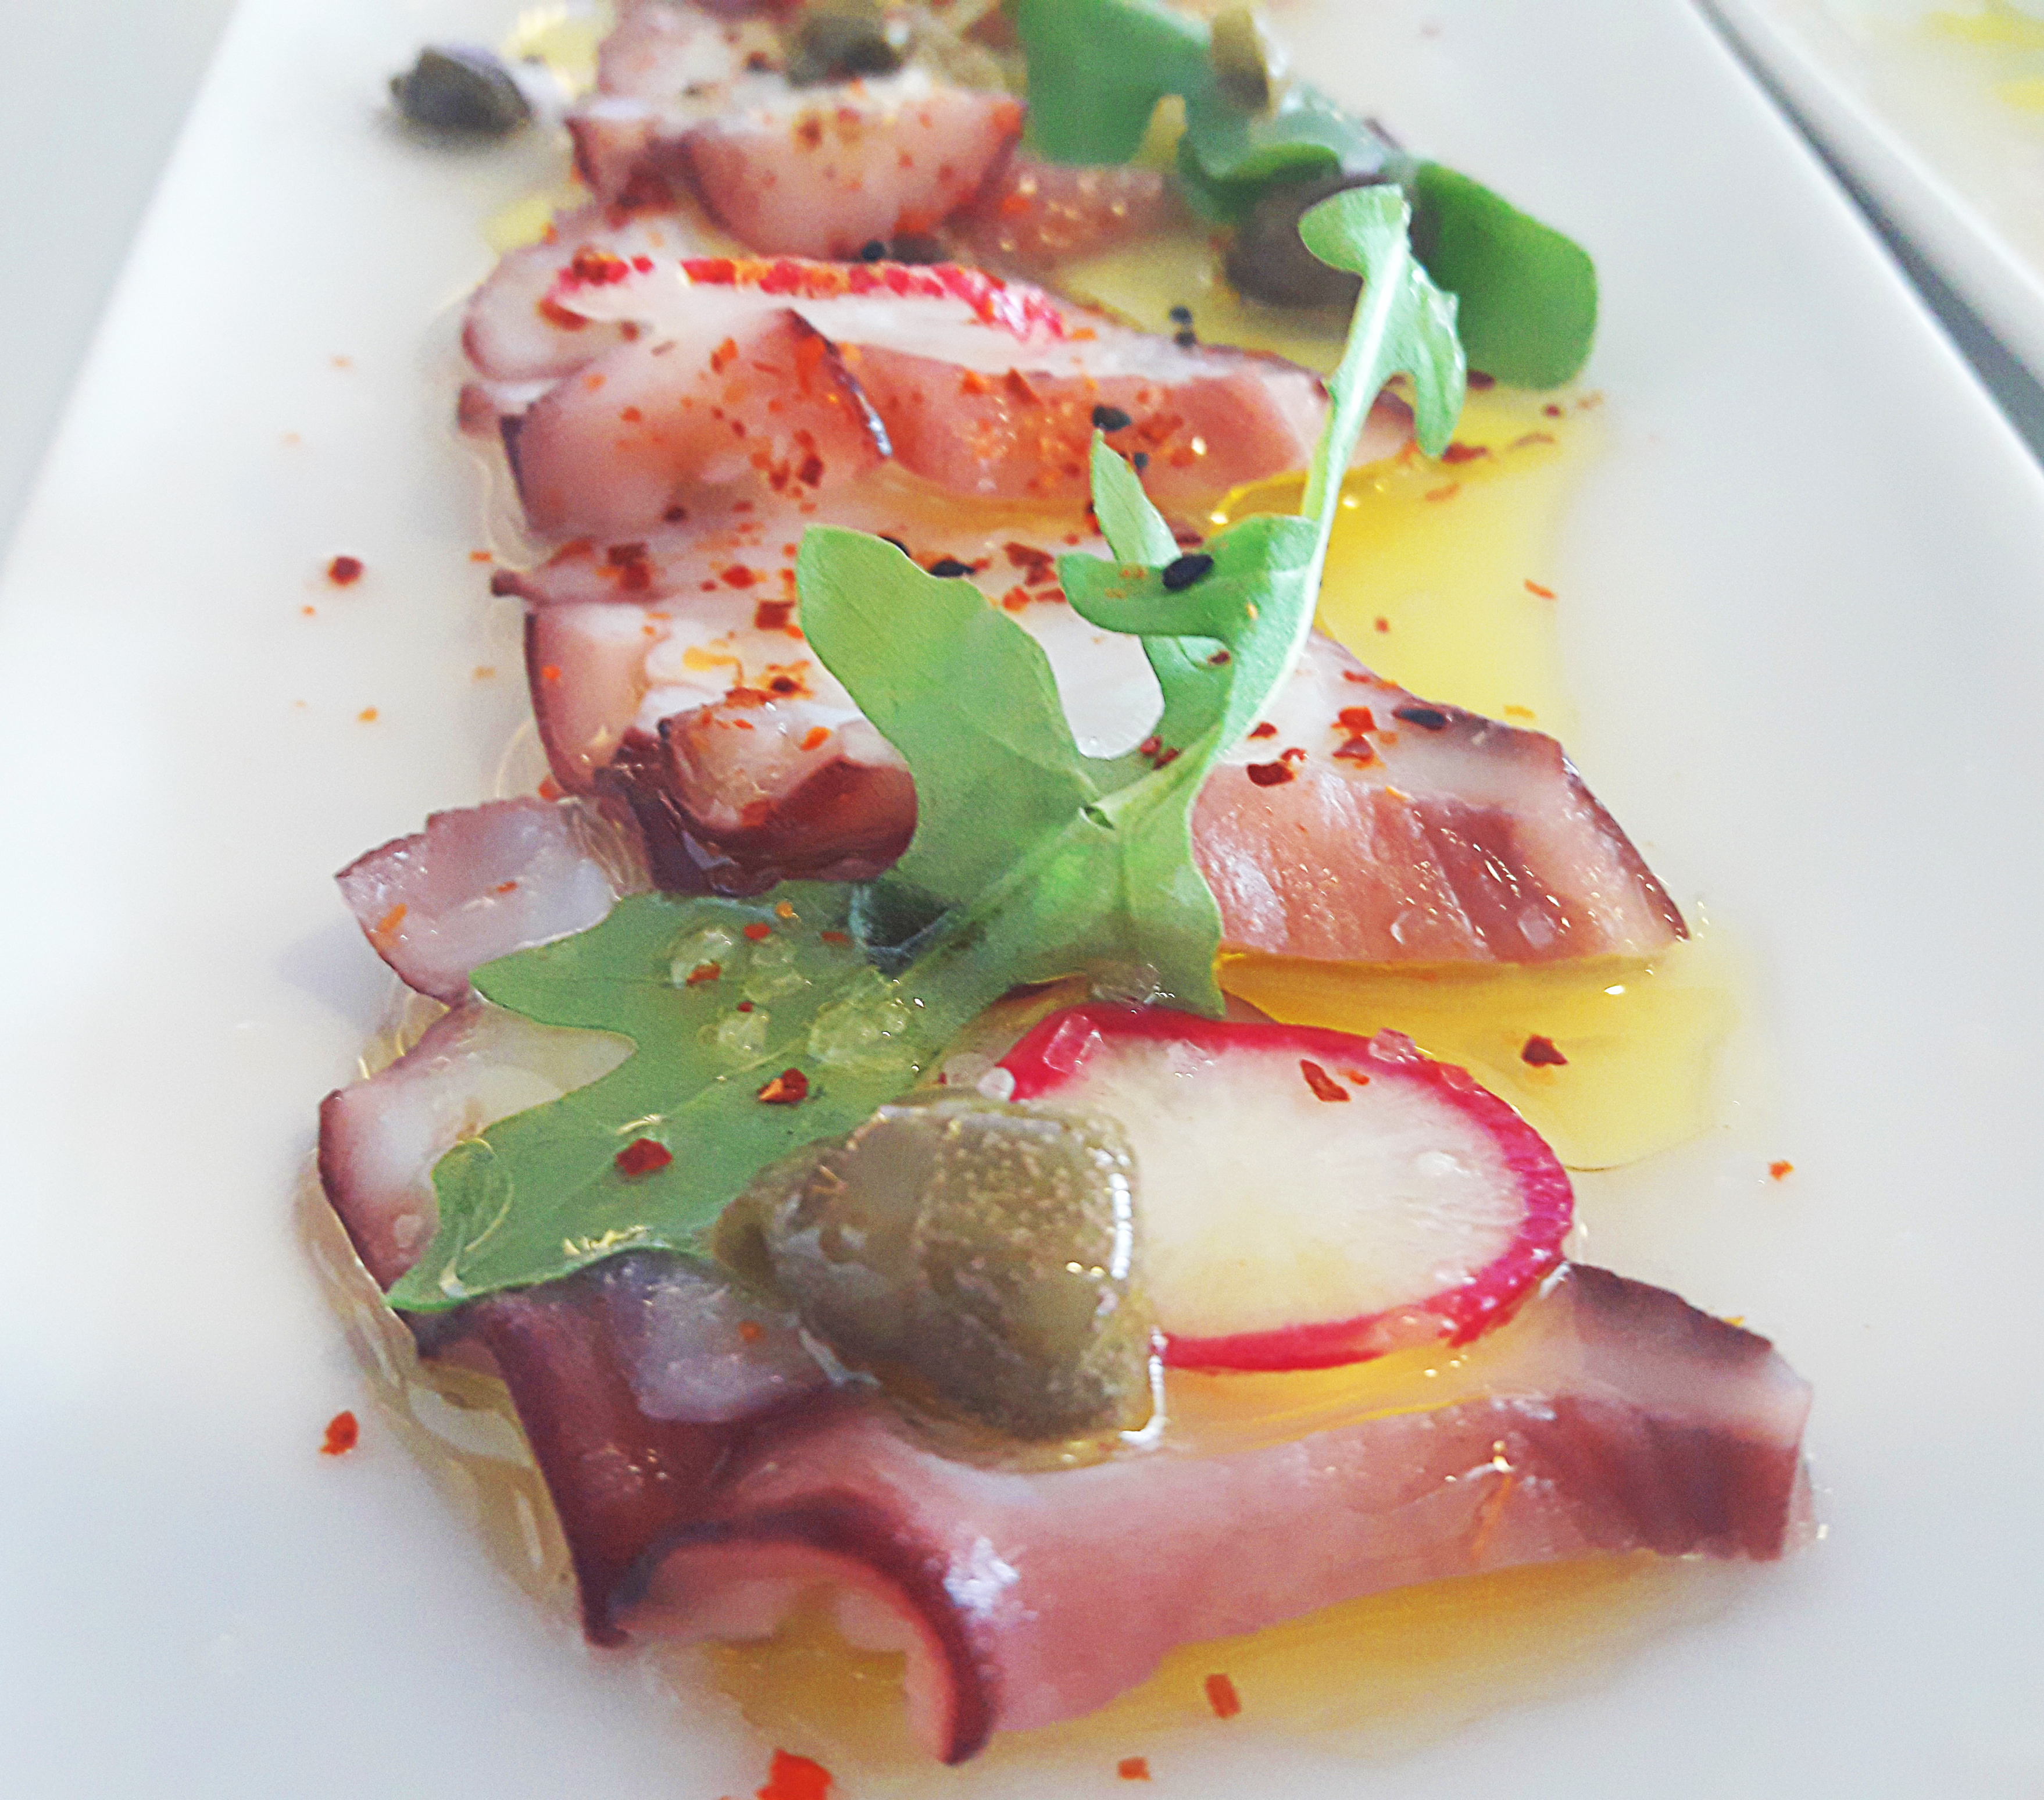
food, dish, cuisine, ingredient, crudo, la carte food, hors d oeuvre, produce, meat, recipe, appetizer, brunch, seafood, antipasto, culinary art, garnish, ceviche, tataki, carpaccio